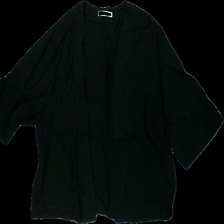
View: front
Type: Top
Category: Ladies
Brand: Gina Tricot
Colors: Black
Material: 100% viscose
Cut: Regular
Size: S
Season: All
Stains: Major
Damage: fläckar
Damage location: top right
Damage 2 location: bottom left
Damage 3 location: bottom right
Price range: <50
Recommended usage: Export
Description: svart top med fläckar bak